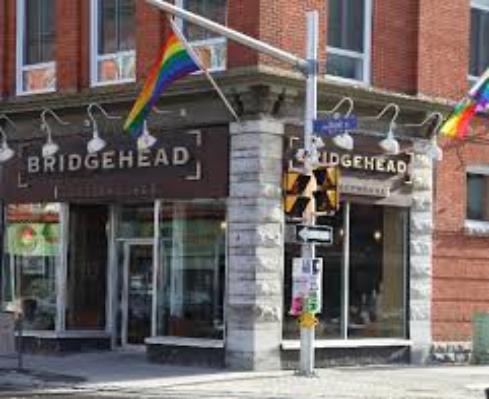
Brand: Bridgehead Coffee
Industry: Food